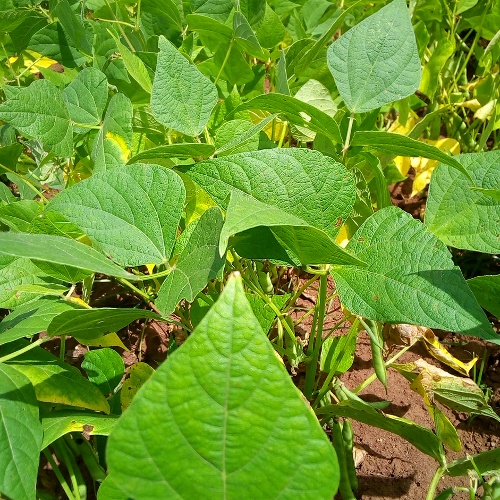
Leaf condition: healthy